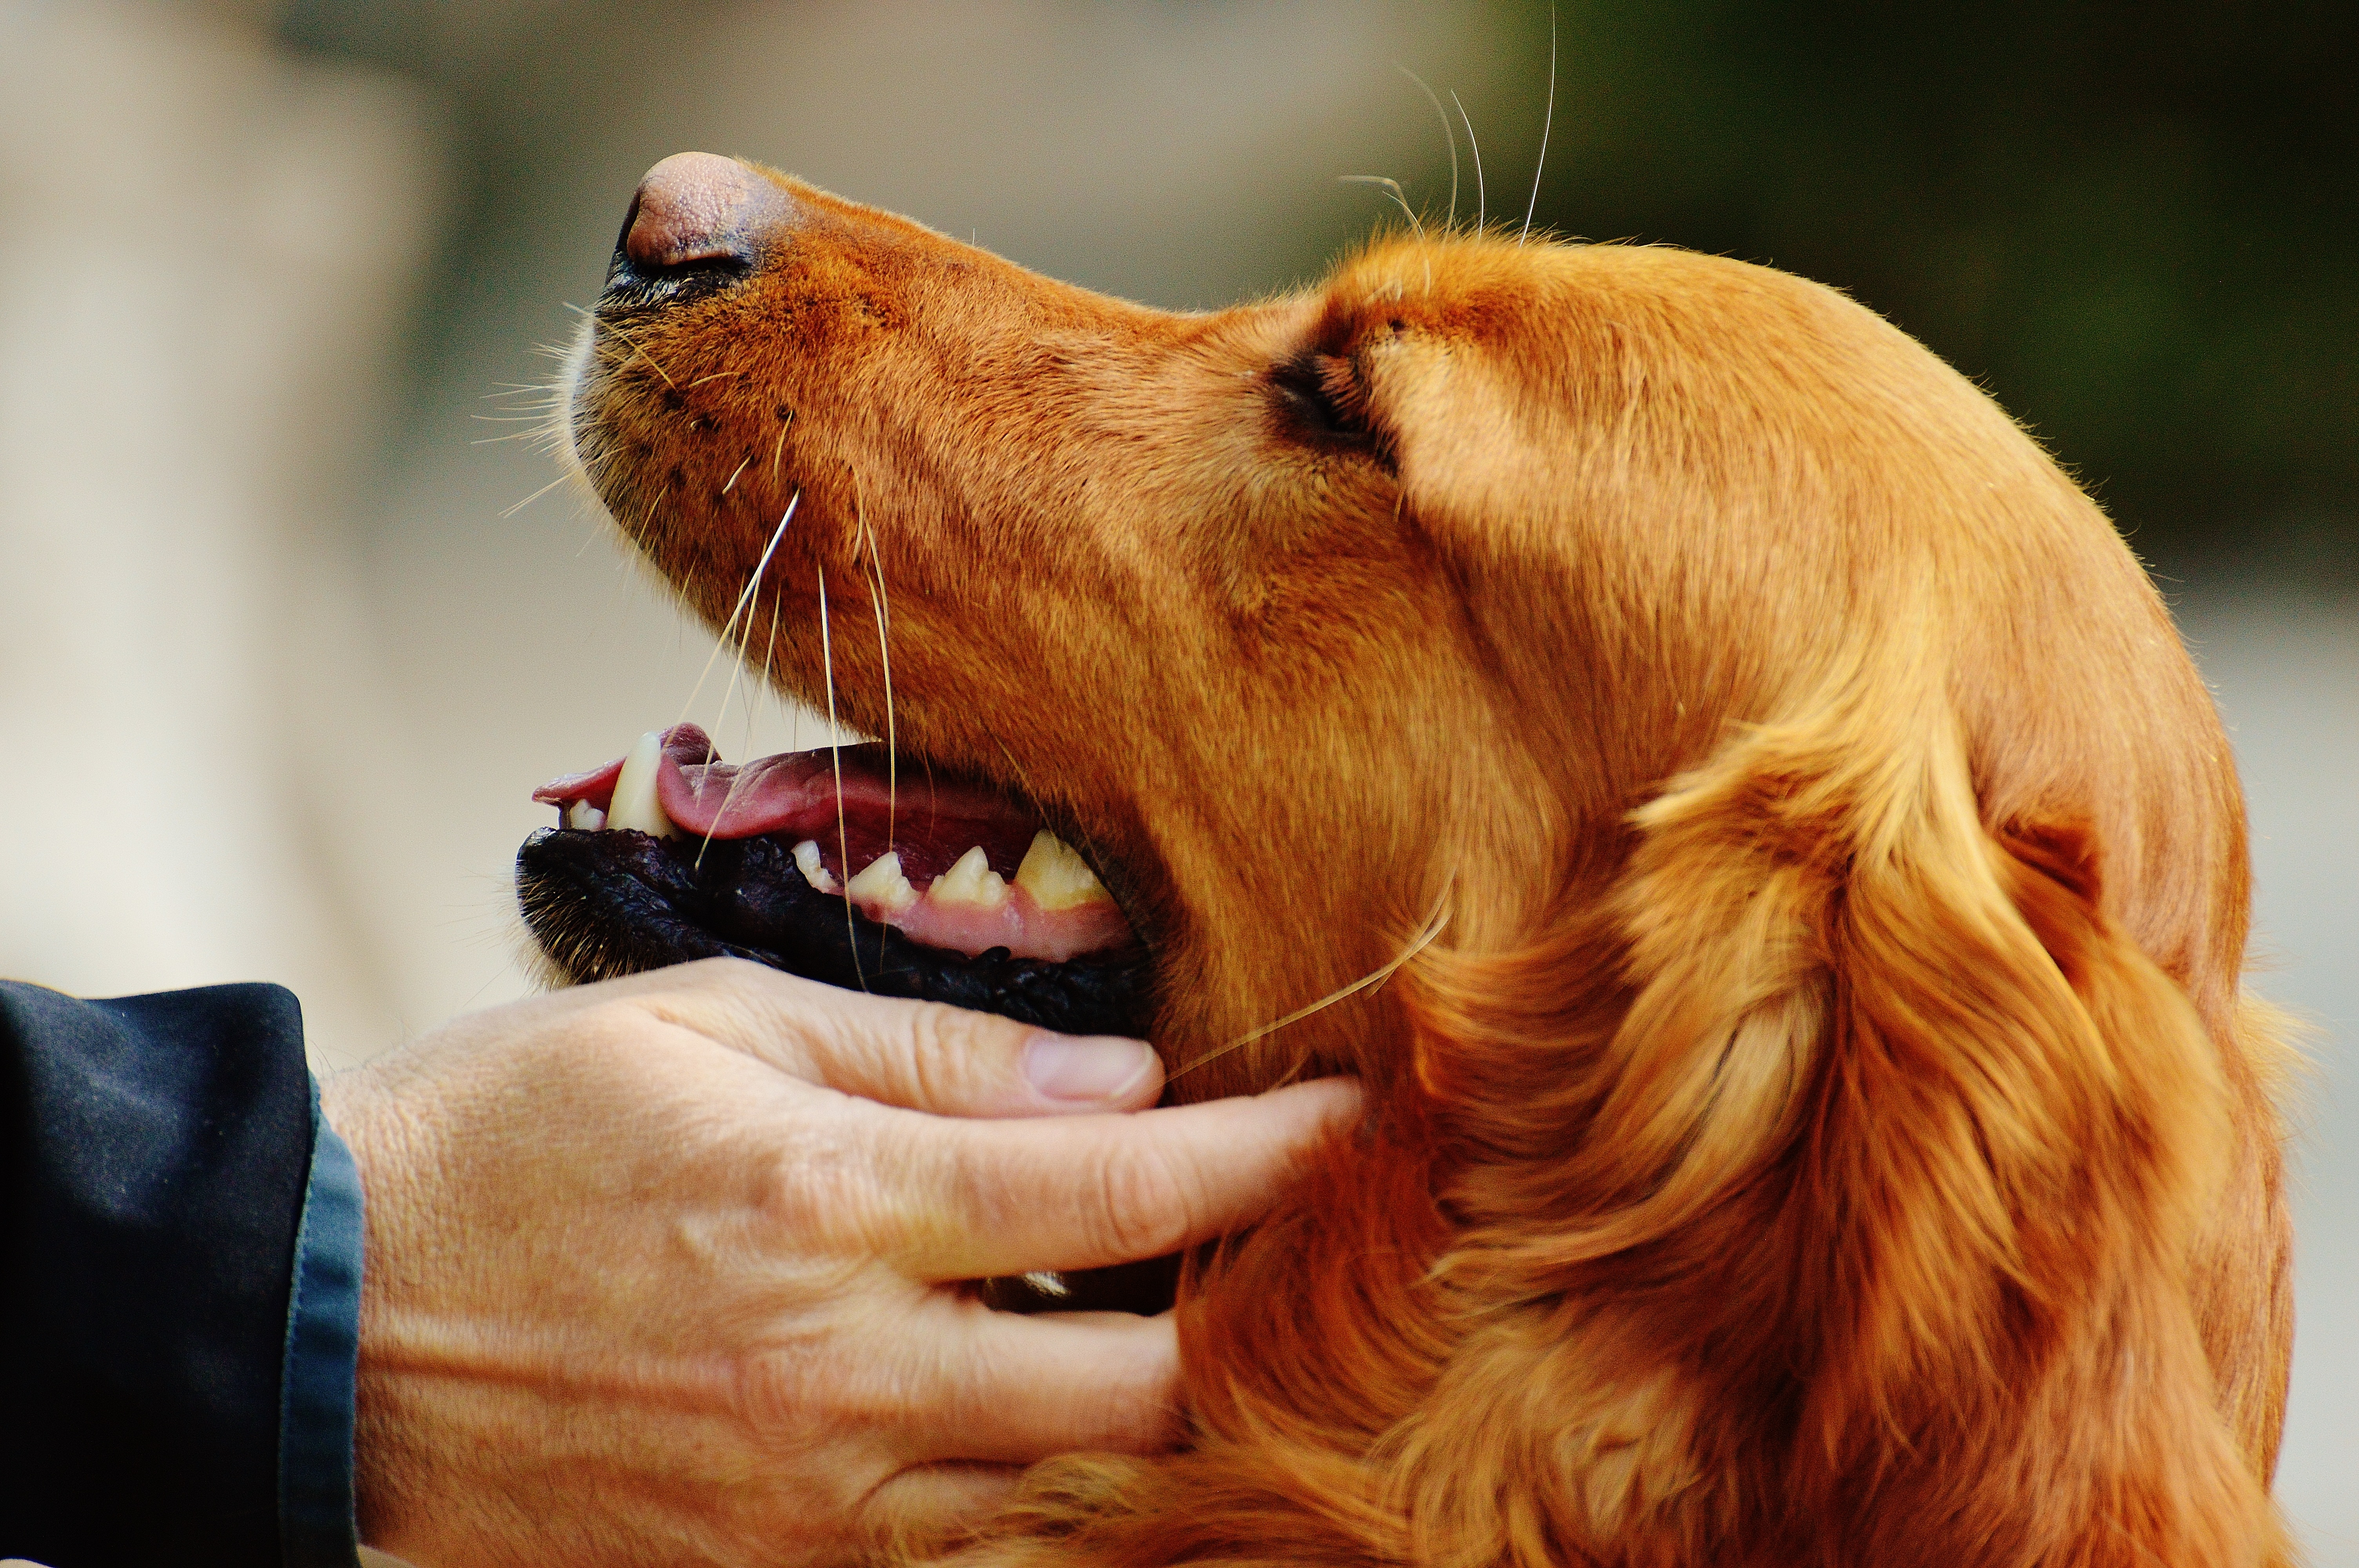
puppy, dog, animal, pet, fur, mammal, close up, nose, golden retriever, good, retriever, dear, animal portrait, light brown, hundeportrait, stroke, love for animals, big dog, setter, irish setter, dog like mammal, nova scotia duck tolling retriever